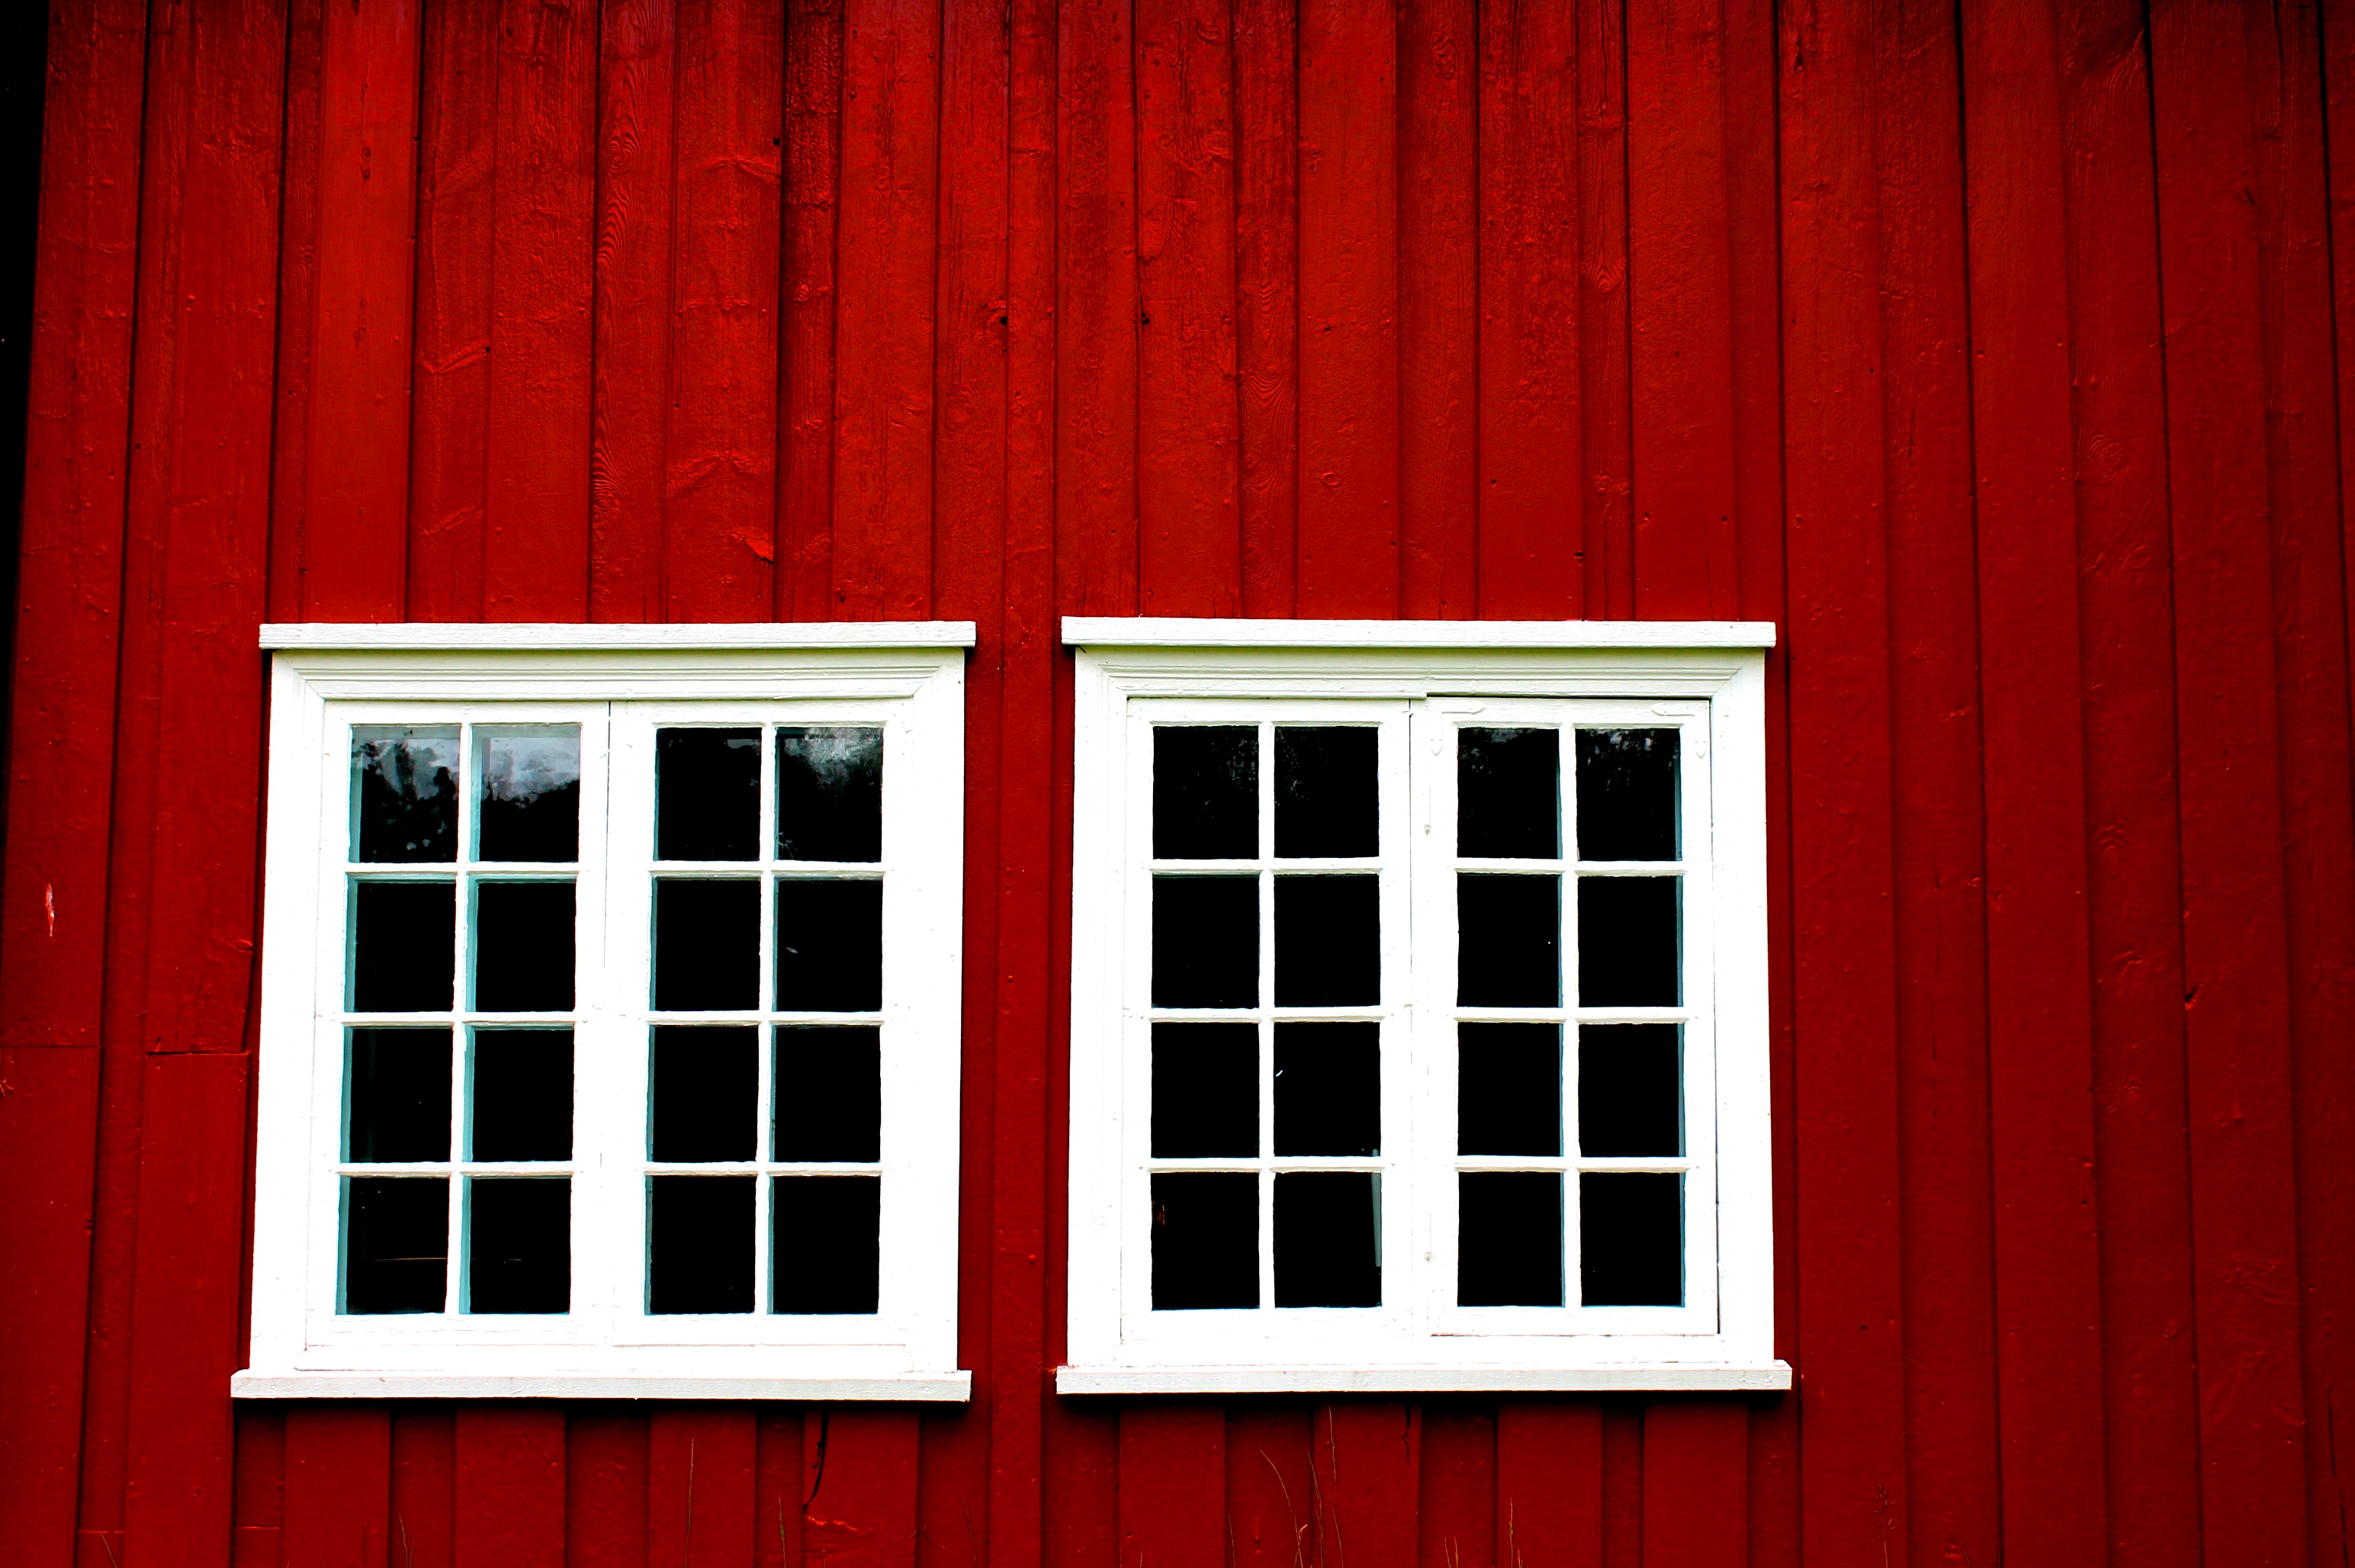
abstract, architecture, window, building, red, color, interior design, font, design, windows, wooden, symmetry, composition, picture frame, shape, dailyshoot, norway, 365, ruleofthirds, molde, window covering